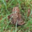
Label: frog